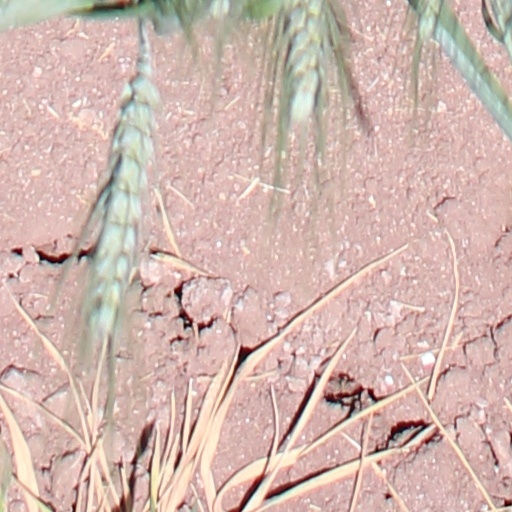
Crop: wheat